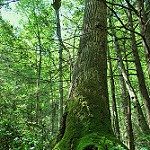
Label: forest